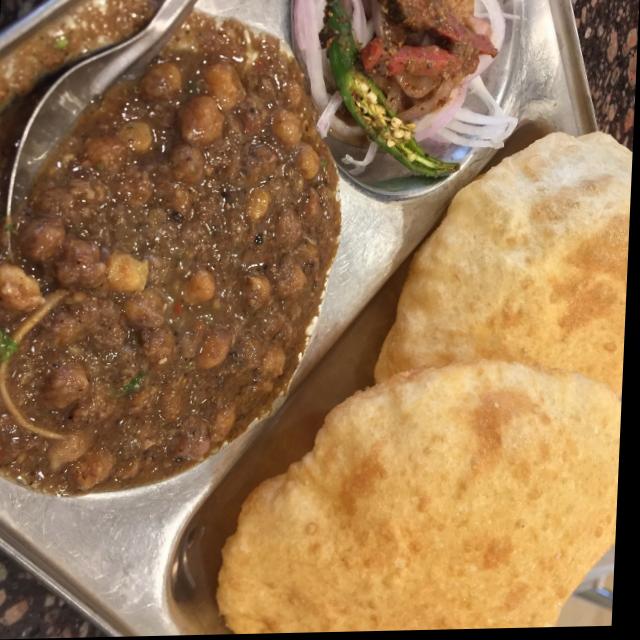
Dish: chole_bhature